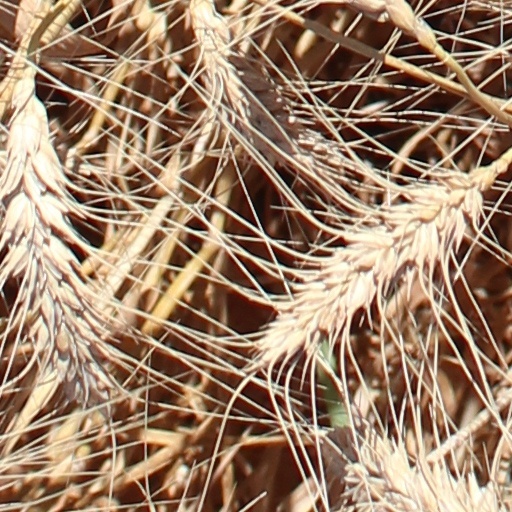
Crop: wheat